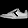
Label: Sneaker